Please Don't Date Him

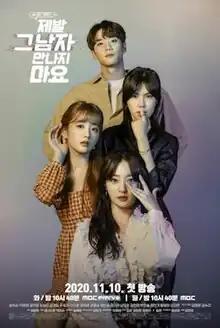
Promotional poster

Please Don't Date Him is a 2020 South Korean romantic comedy television series, starring Song Ha-yoon, Lee Jun-young, Yoon Bo-mi and Gong Min-jeung. Directed by Oh Mi-kyeong, the story of this series revolves around Seo Ji-seong (Song Ha-yoon) a household appliances developer who dreams to live a life like a well-designed algorithm. The series was premiered on MBC Every 1 on November 10, 2020, and aired every Tuesday at 22:40 (KST) till January 12, 2021.